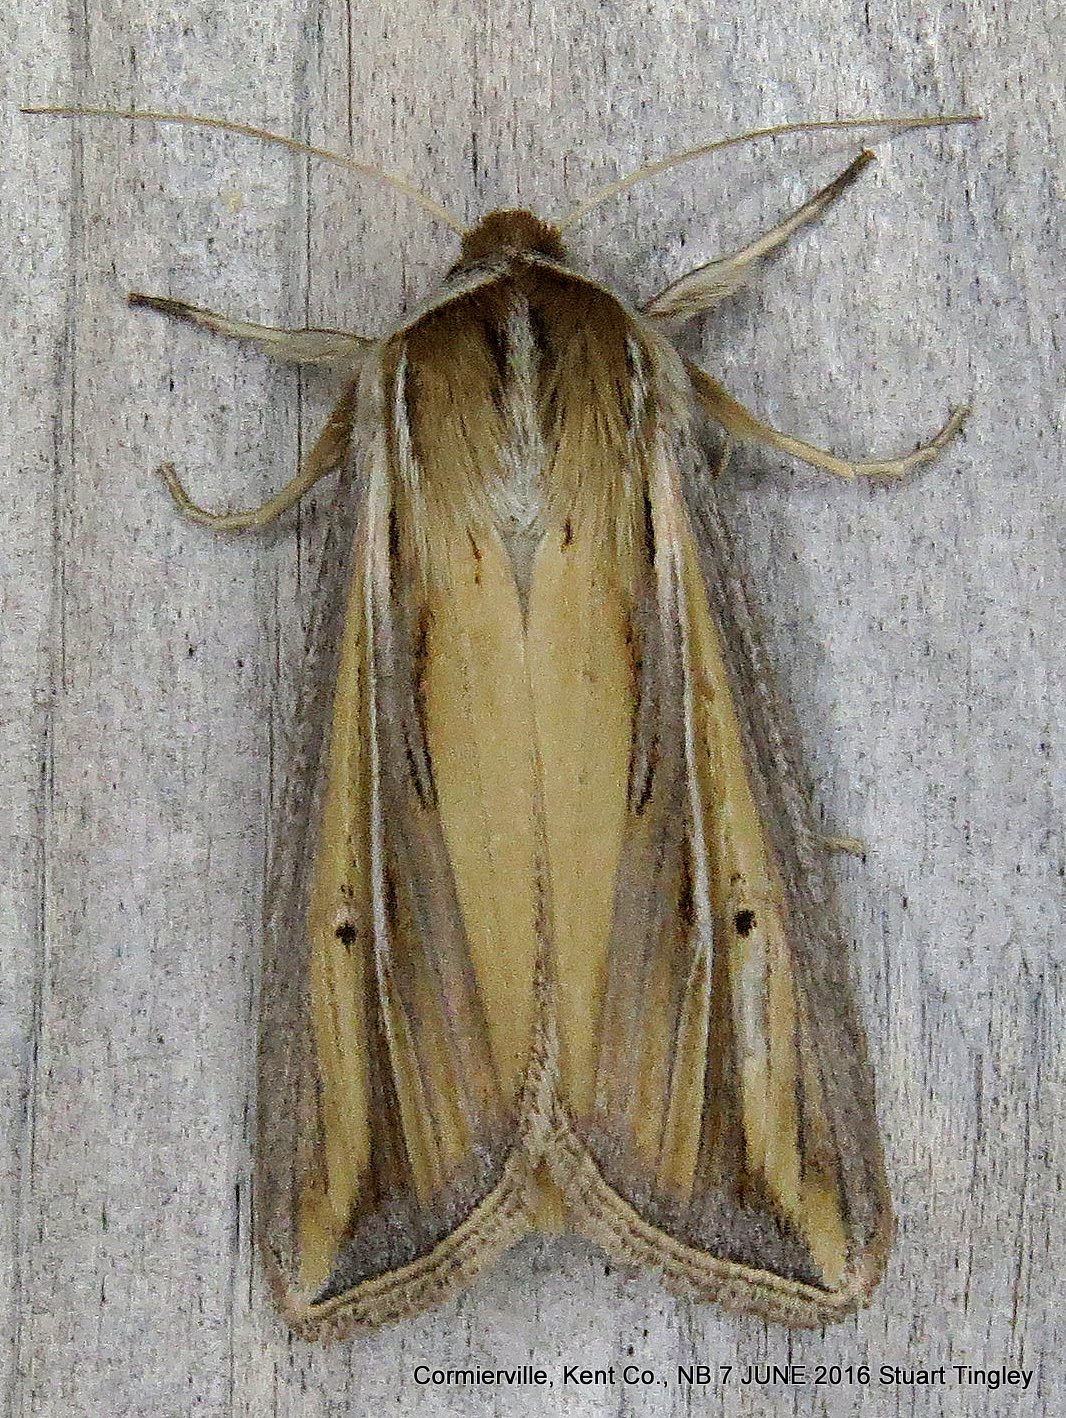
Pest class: wheathead_armyworm_Dargida_diffusa